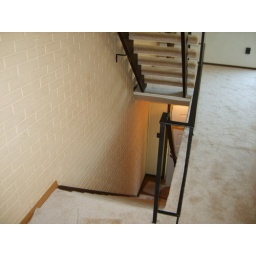
standing in hallway between living room and kitchen looking to first floor entry way.